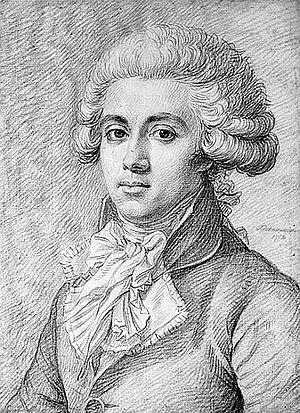
La Haute-Vienne est un département français, situé dans la région Nouvelle-Aquitaine. Il tire son nom de la rivière Vienne, qui le traverse d'est en ouest. Sa préfecture et principale ville est Limoges. L'Insee et la Poste lui attribuent le code 87.
L’histoire du département de la Haute-Vienne commence le 4 mars 1790, lorsqu’il est créé en application de la loi du 22 décembre 1789.
Le poste de président de la Convention nationale a existé entre 1792 et 1795.
Personnalités liées à la commune de Limoges, préfecture du département de la Haute-Vienne.